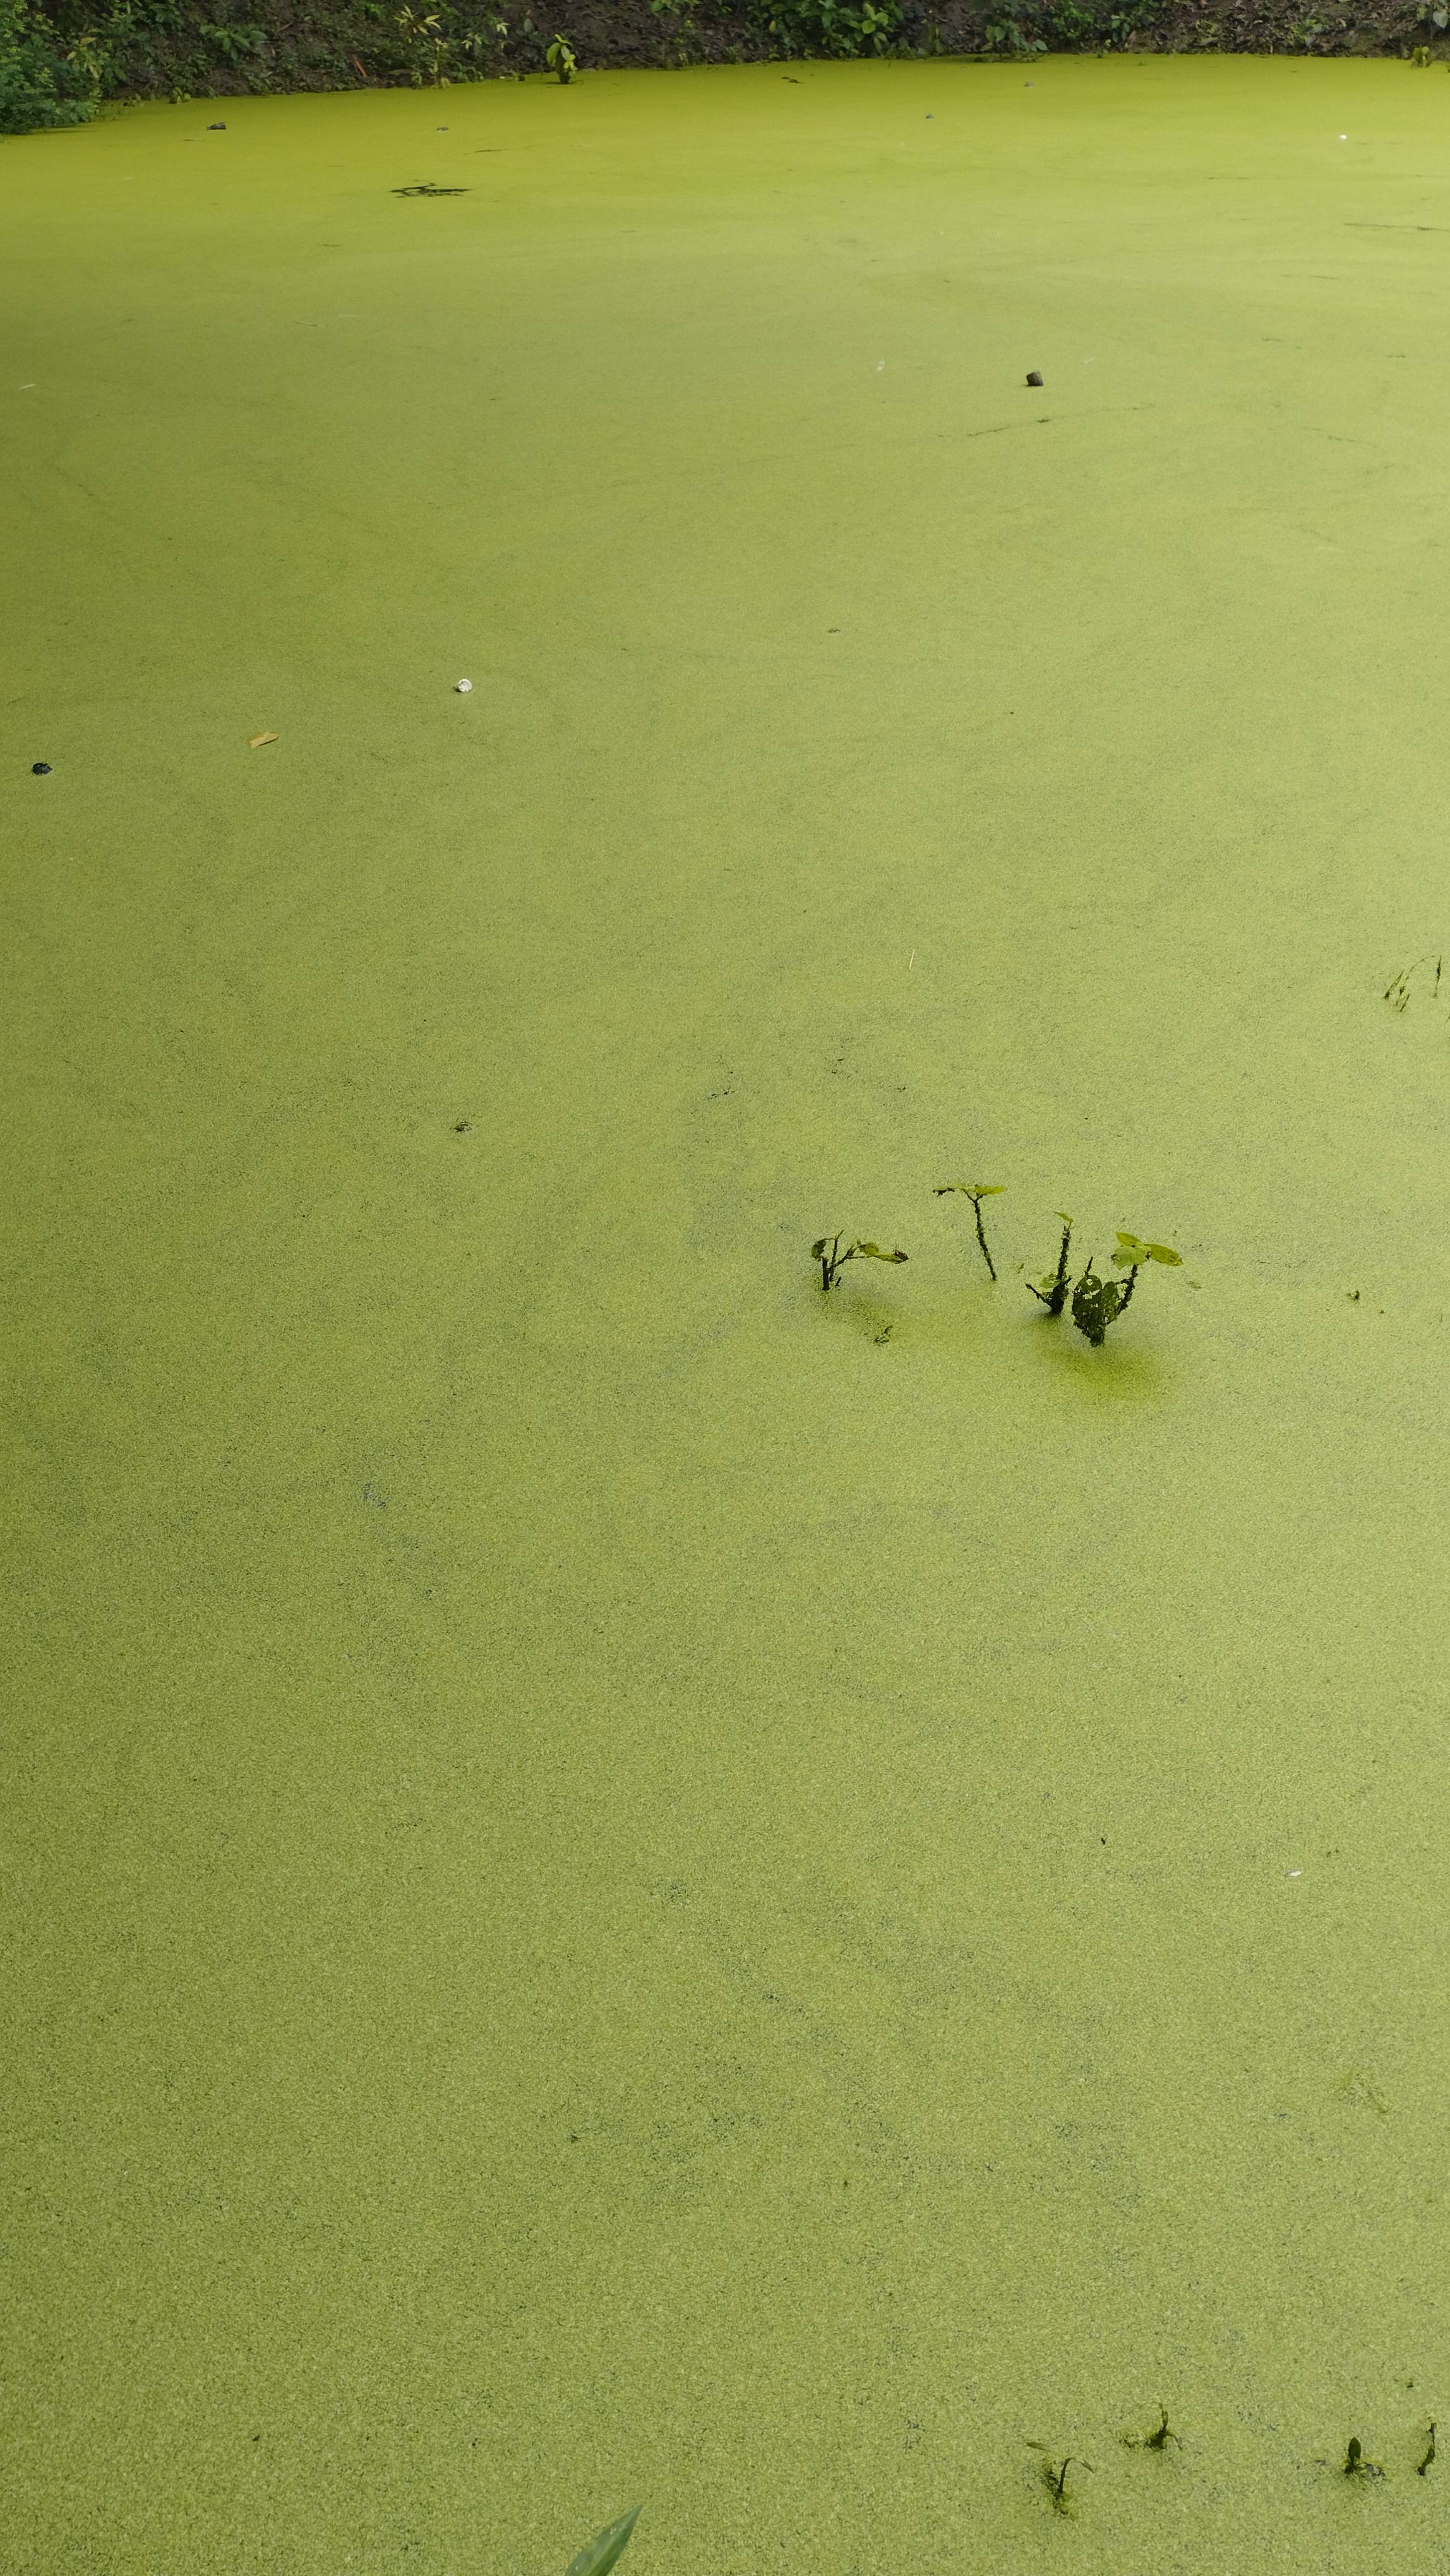
Species: Common Duckweeds (Lemna minor)